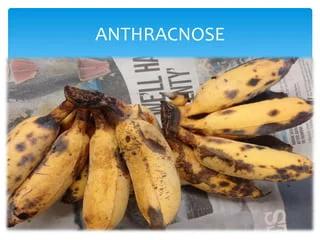
Plant: Banana
Disease: banana anthracnose